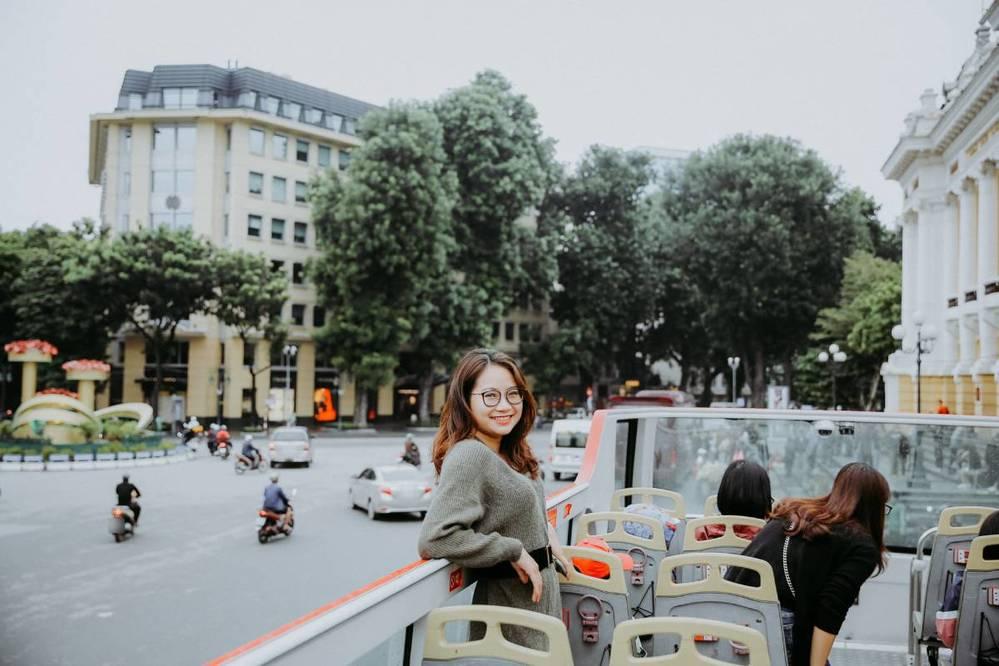
chỉ có một cô gái đang đứng ở trên xe